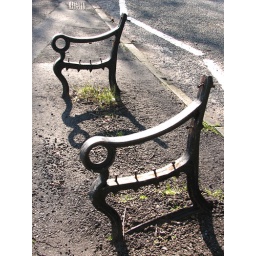
&amp;quot;This, is an Ex-chair!&amp;quot;Only Monty Python fans will get the joke ;)Bristol riverside, by the banana bridge on the north side.